Climate emergency declarations in Australia

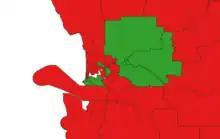
Climate Emergencies Declared by Metropolitan Local Government Areas in Western Australia

In September 2013, the Australian Medical Association officially declared climate change a public health emergency. The AMA noted that climate change will cause "higher mortality and morbidity from heat stress; injury and mortality from increasingly severe weather events; increases in the transmission of vector-borne diseases; food insecurity resulting from declines in agricultural outputs; [and] a higher incidence of mental-ill health." The AMA has called on the Australian Government to adopt a carbon budget; reduce emissions; and transition from fossil fuels to renewable energy, among other proposals to mitigate the health impacts of climate change.